DSP Group

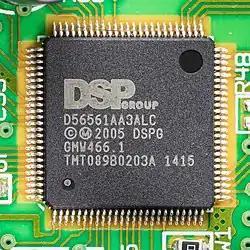
A DSP Group chip

DSP Group, Inc. was an American company that manufactured chipsets for VoIP, multimedia, and digital cordless applications. Founded in 1987 with headquarters in San Jose, California, DSP Group employed over 400 people at three US sites and offices in Germany, Scotland, Israel, India, Hong Kong and Japan until it was acquired by Synaptics.